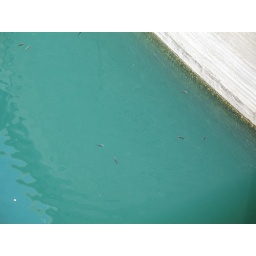
Fish swimming in the blue-green water next to Hoover Dam.